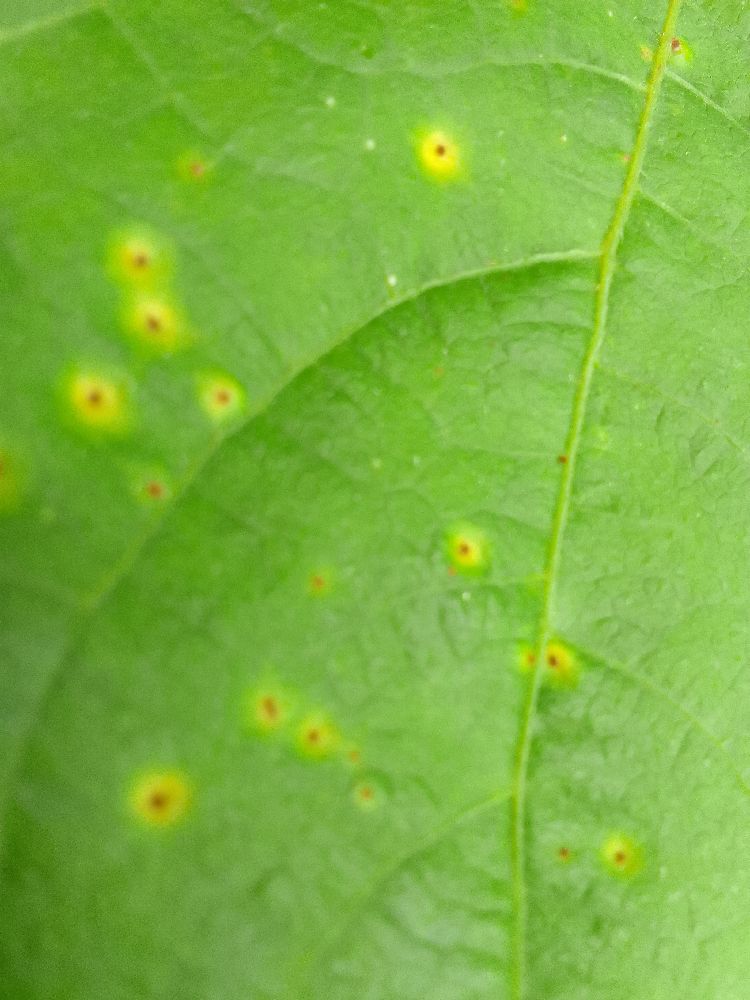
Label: rust